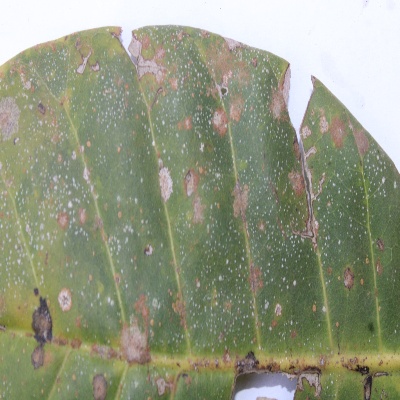
Crop: Cashew
Condition: red rust